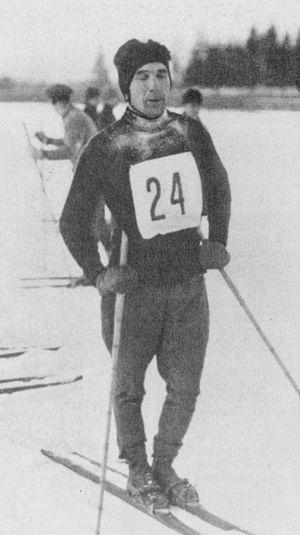
Tapani Niku, né le 1ᵉʳ avril 1895 à Haapavesi et décédé le 6 avril 1989 à Lahti, est un fondeur finlandais.